2016 Food City 500

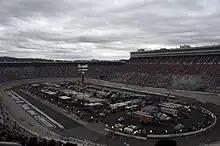
Bristol Motor Speedway, the track where the race was held.

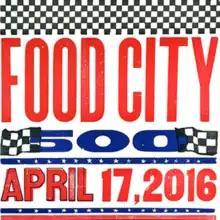
A variation of the race logo used for the 2016 Food City 500.

Bristol Motor Speedway, formerly known as Bristol International Raceway and Bristol Raceway, is a NASCAR short track venue located in Bristol, Tennessee. Constructed in 1960, it held its first NASCAR race on July 30, 1961. Despite its short length, Bristol is among the most popular tracks on the NASCAR schedule because of its distinct features, which include extraordinarily steep banking, an all concrete surface, two pit roads, and stadium-like seating.